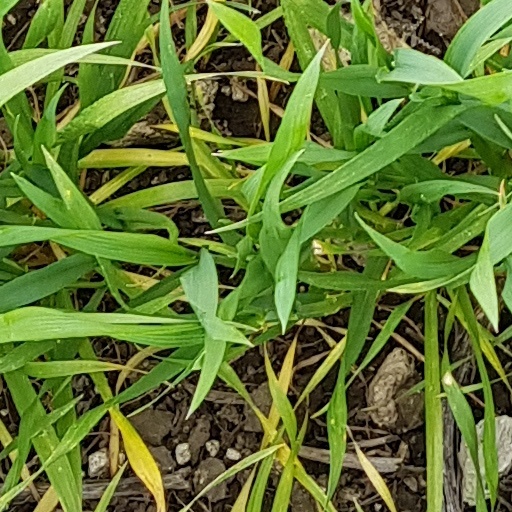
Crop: wheat